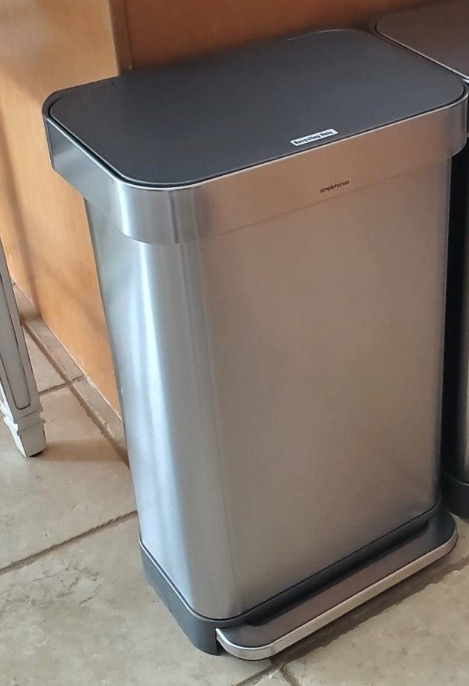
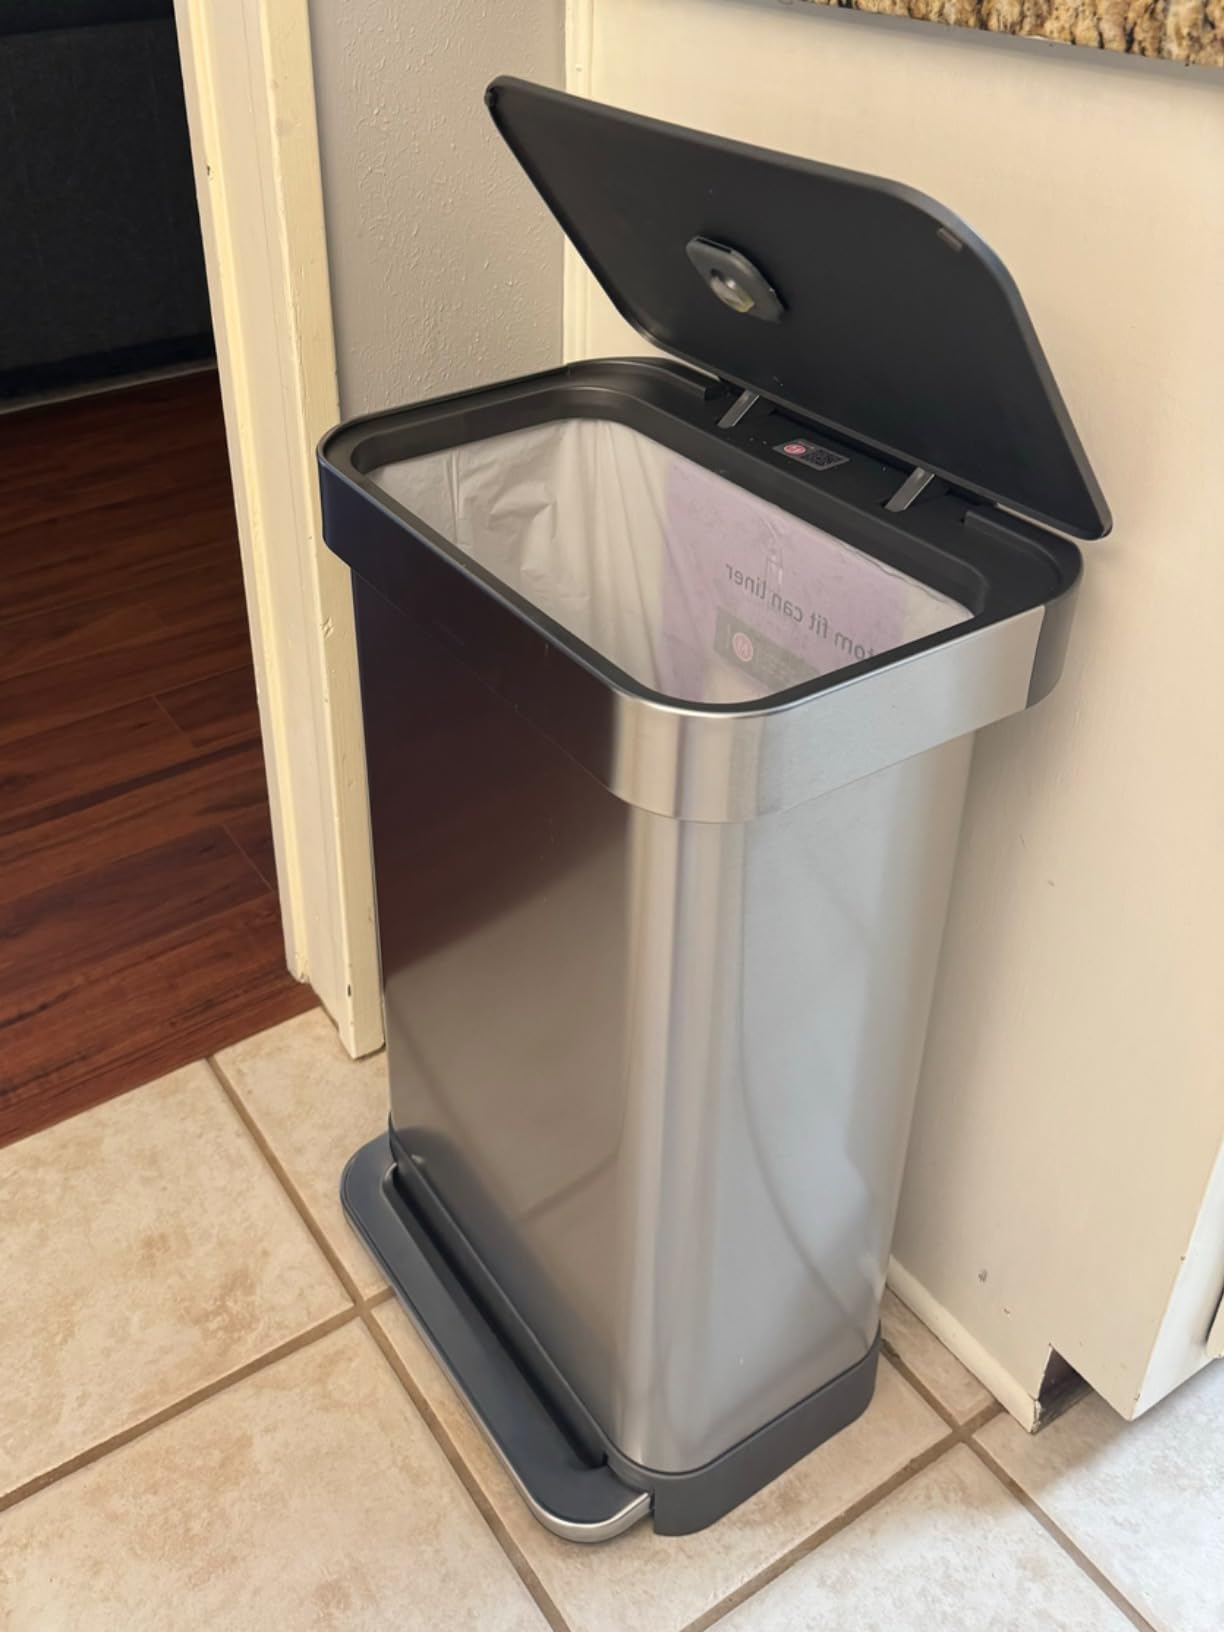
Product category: misc
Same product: yes